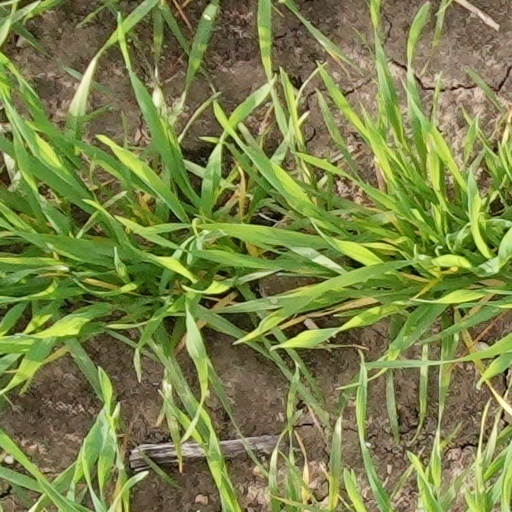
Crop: wheat